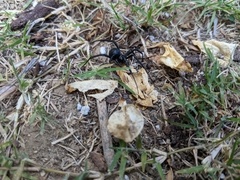
Species: Lactrodectus_hesperus